Johann Heinrich Zedler

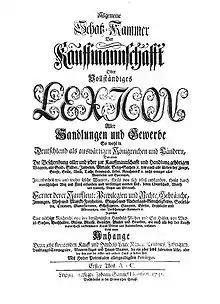
Cover of the first volume of the "General Treasure Chamber" under the trade name of Heinsius.

The spring of 1733 was marked by three events that had considerable influence on Zedler's fate as an entrepreneur.